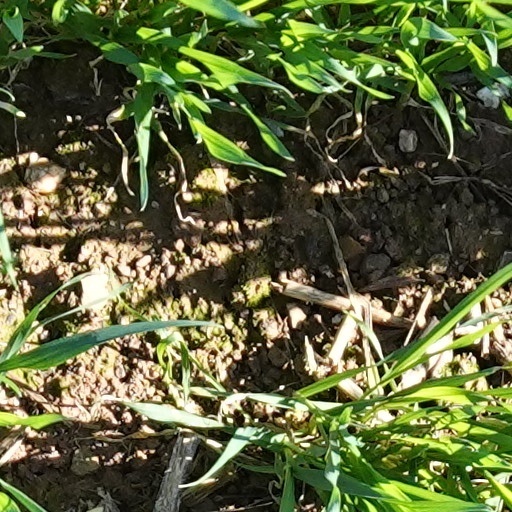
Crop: wheat